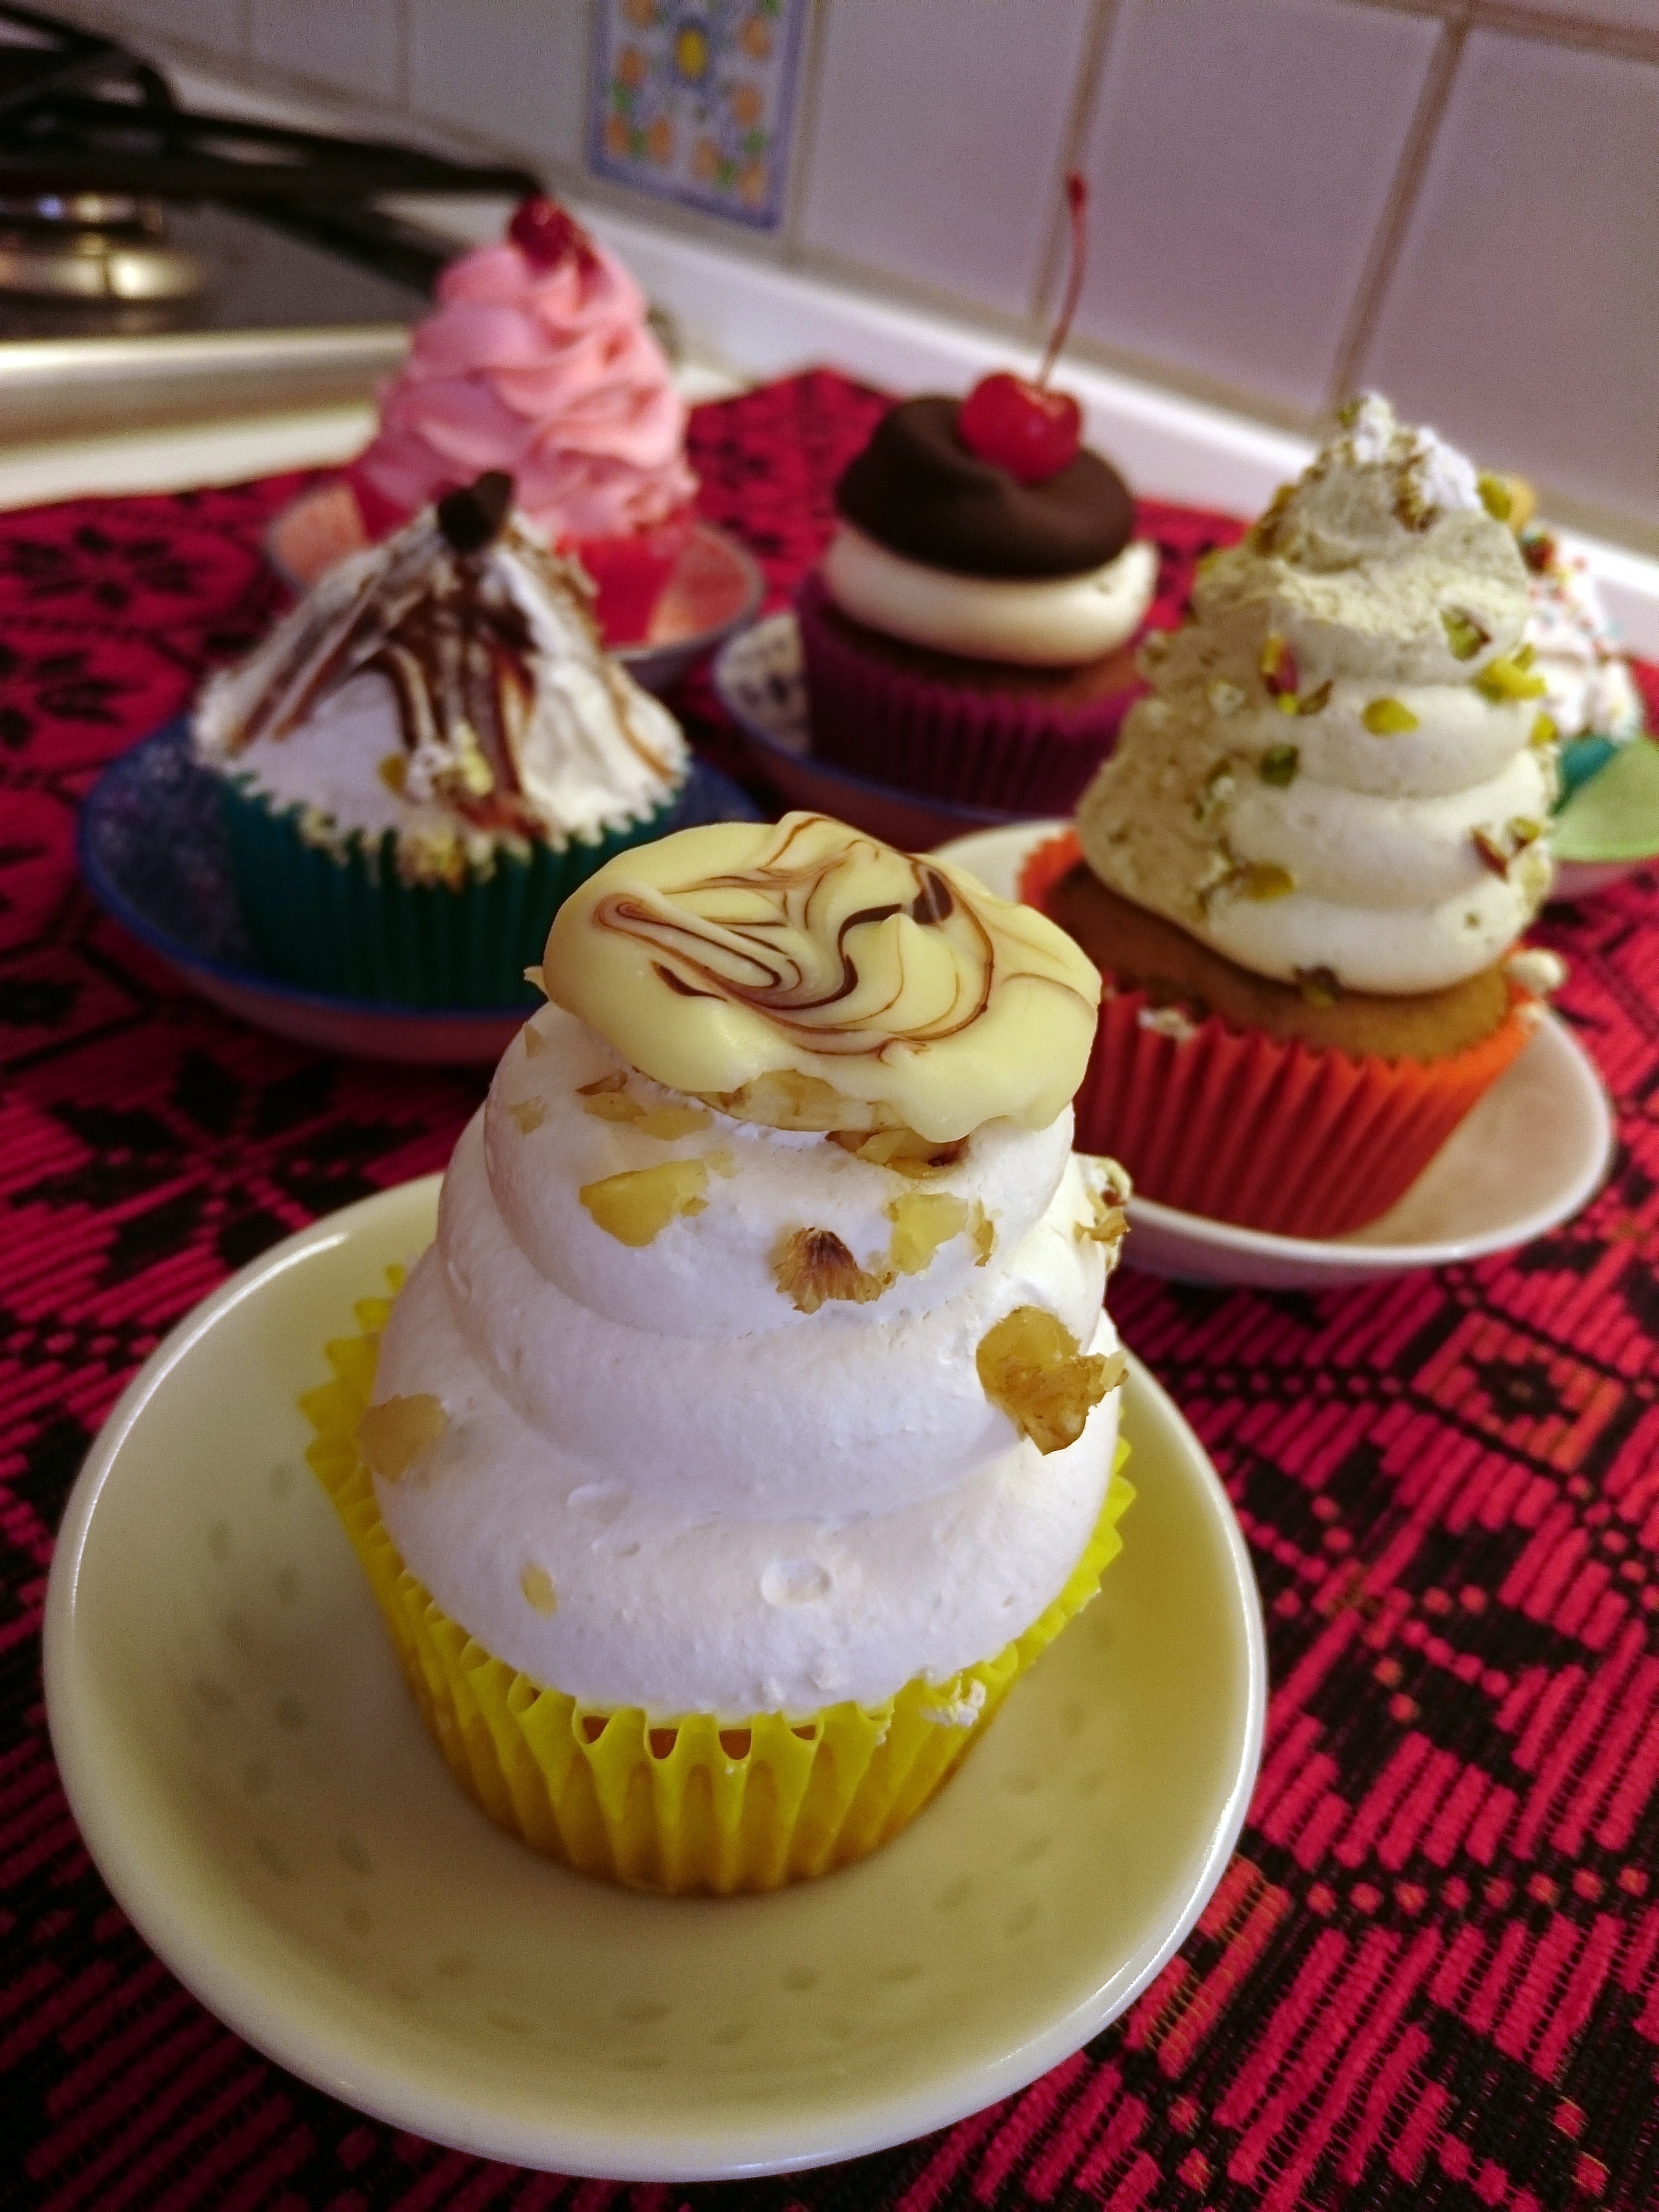
sweet, food, produce, colorful, cupcake, baking, dessert, delicious, cake, icing, sweetness, flavor, buttercream, cake decorating